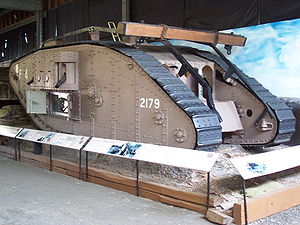
Tunge britiske kampvogne under 1. Verdenskrig / Galleri
"Tunge britiske kampvogne var en familie af tunge pansrede køretøjer, som blev udviklet af British Army under 1. Verdenskrig. Mark I var verdens første kampvogn - tank - som kom i kamp. Køretøjerne blev skabt for at bryde dødvandet på Vestfronten, hvor krigsførslen blev domineret af skyttegrave, pigtråd og maskingeværer. Betegnelsen ""tank"", blev valgt for at opretholde hemmeligholdelsen af projektet og skjule dets egentlig formål. Den blev udviklet, så den var i stand til at krydse skyttegrave, modstå beskydning fra håndvåben og maskingeværer, bevæge sig over vanskeligt terræn, medtage forsyninger og erobre fjendtlige stillinger. Den betragtes som en succes på mange punkter, men havde mange problemer som følge af dens primitive konstruktion.